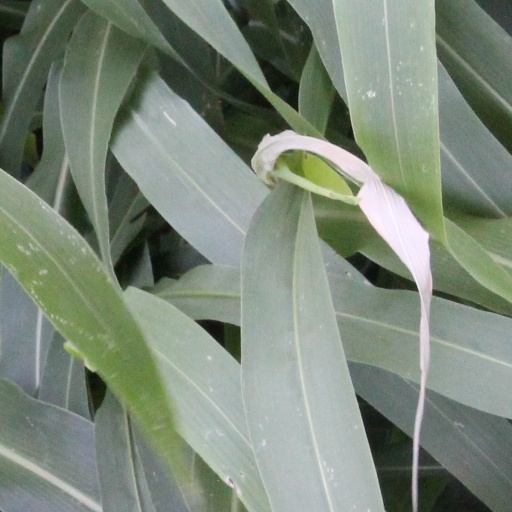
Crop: sorghum